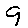
Label: 9